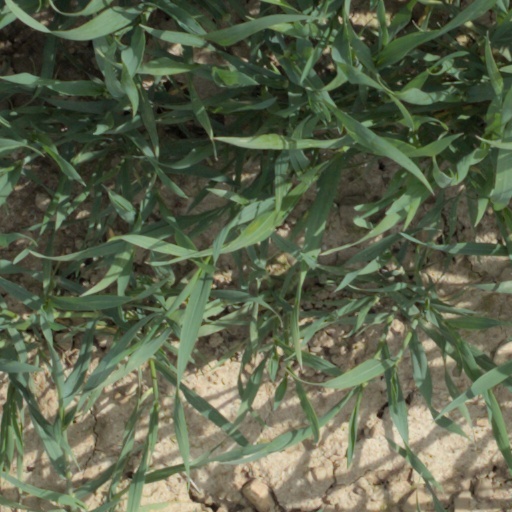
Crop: wheat